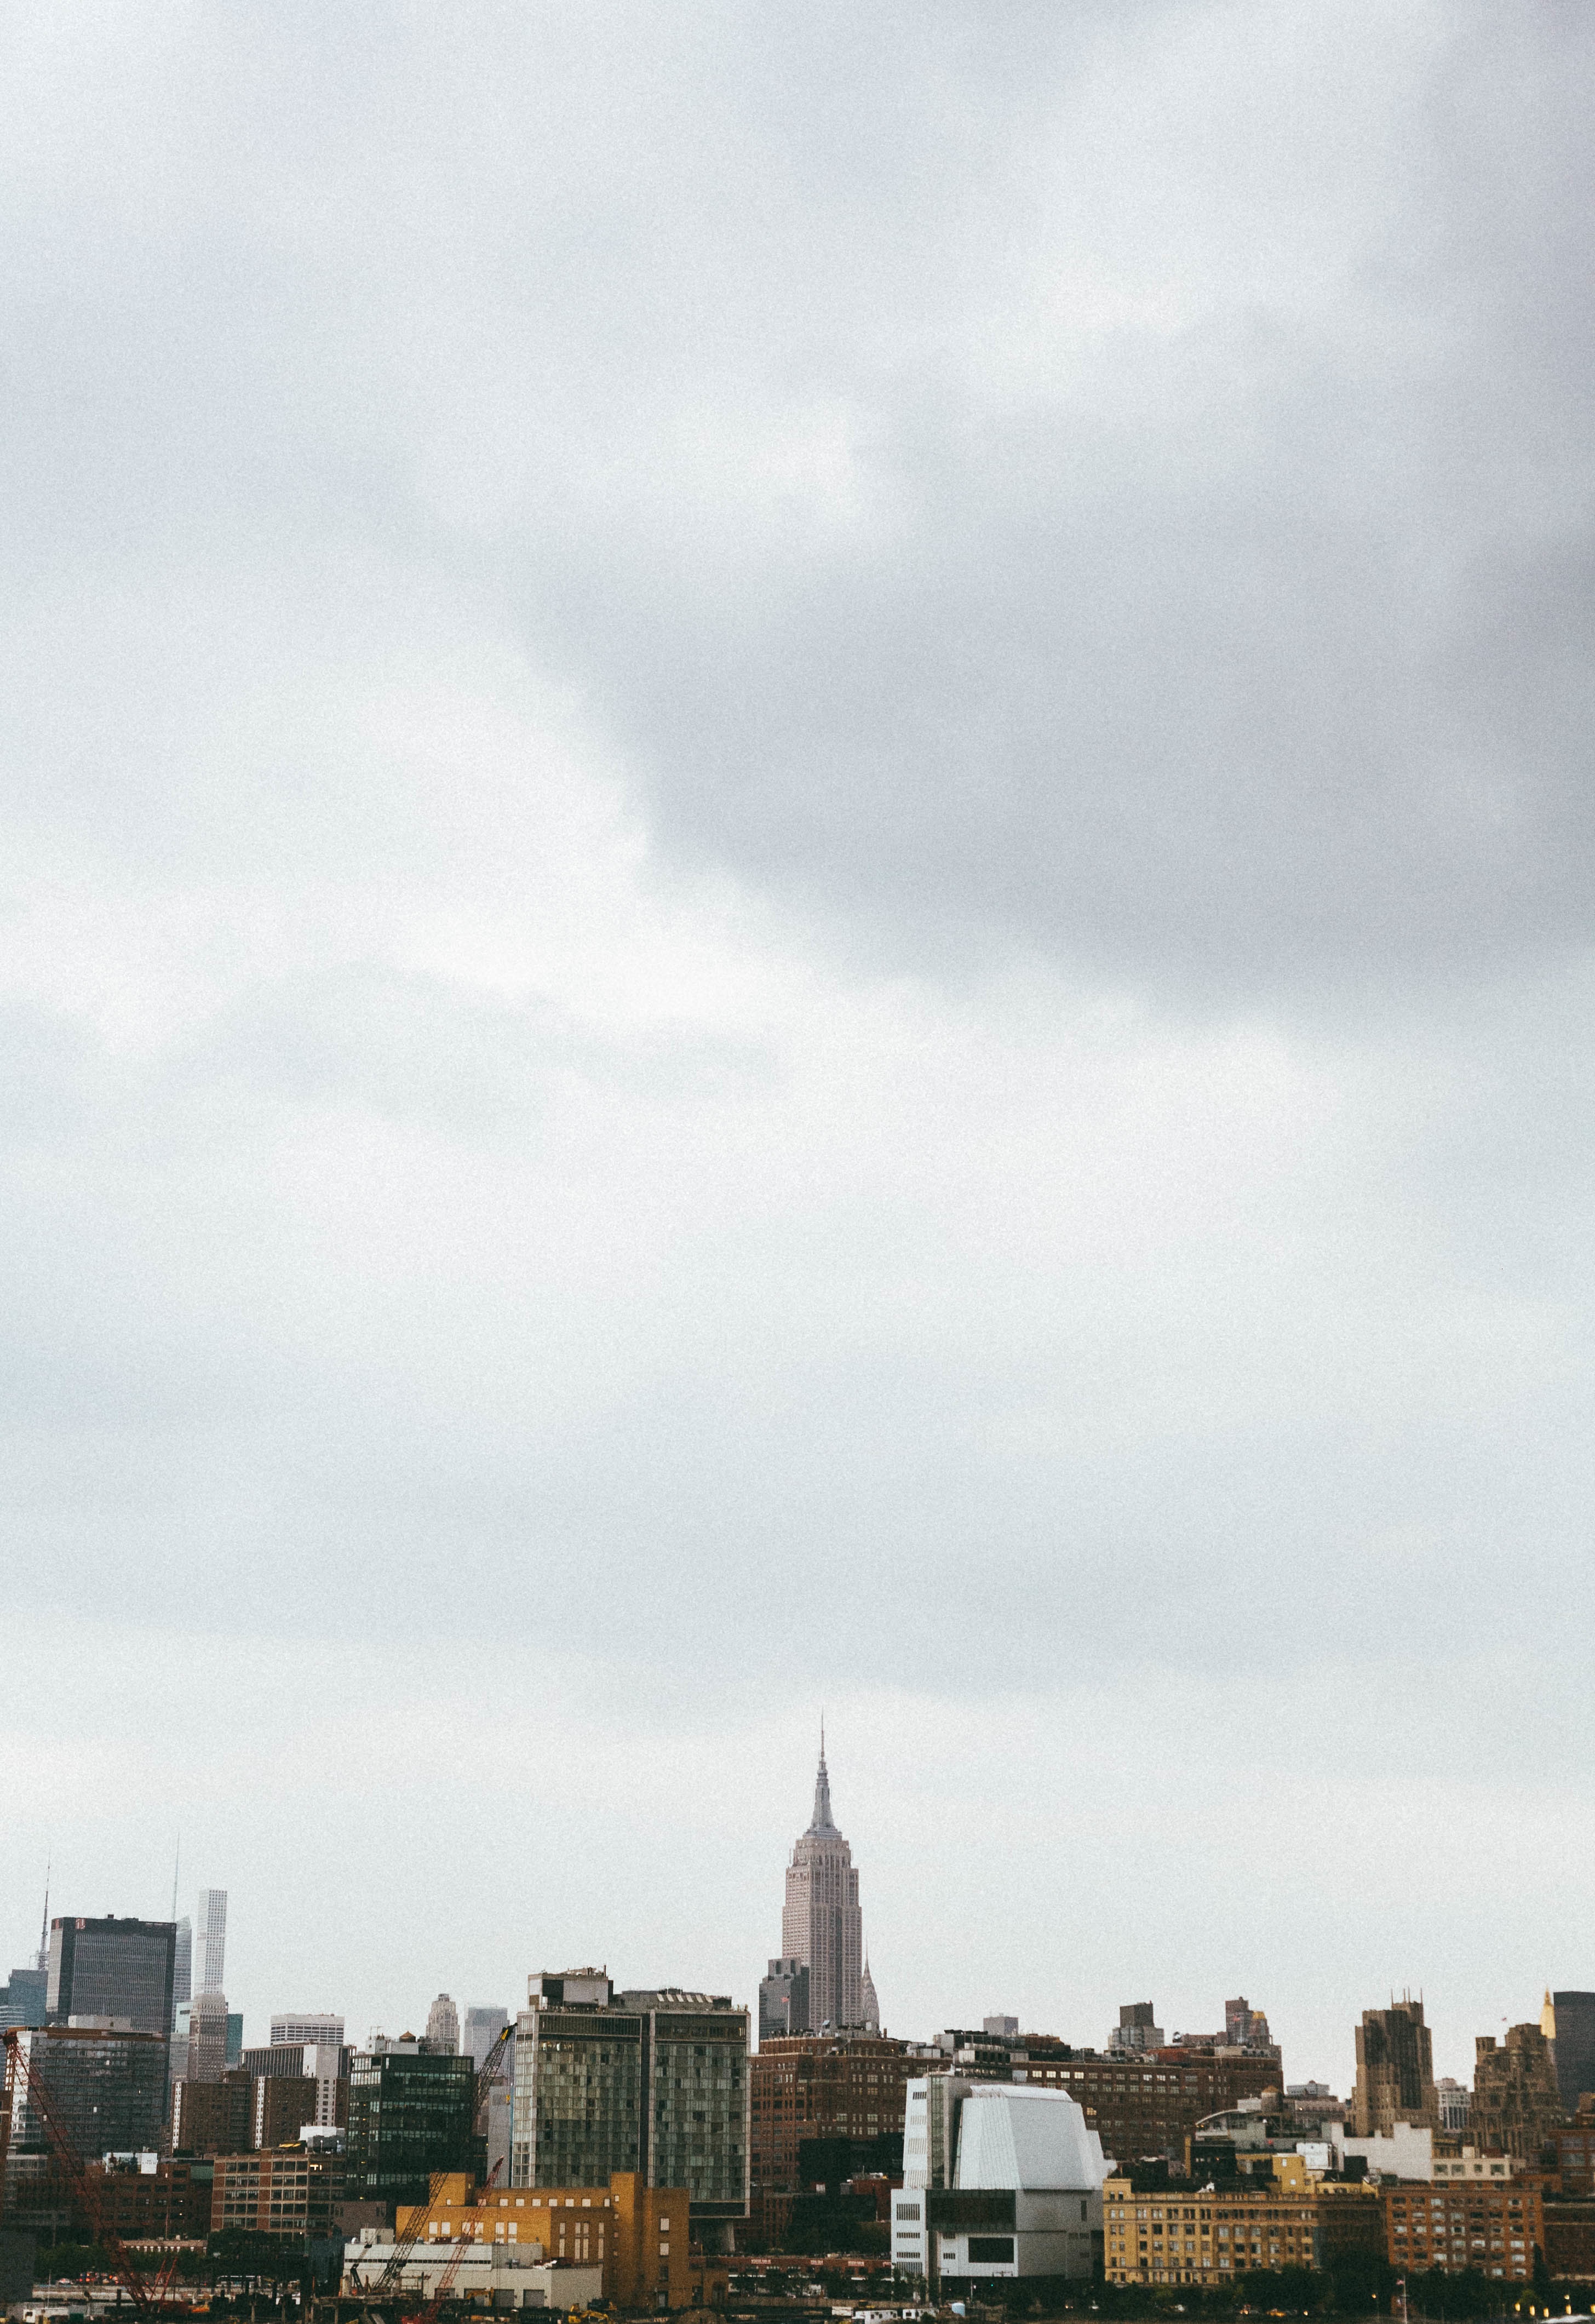
horizon, cloud, sky, skyline, city, skyscraper, cityscape, panorama, atmospheric phenomenon, human settlement, atmosphere of earth